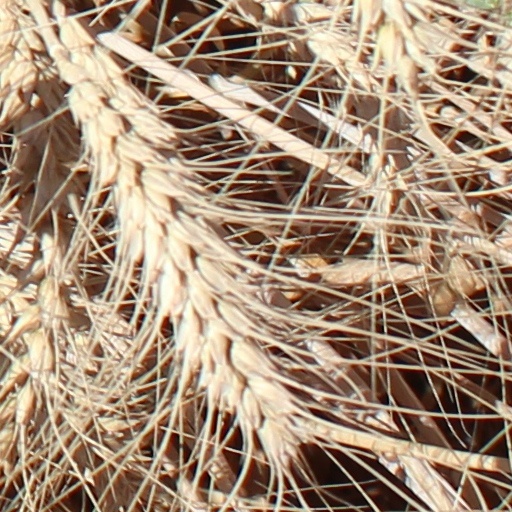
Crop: wheat